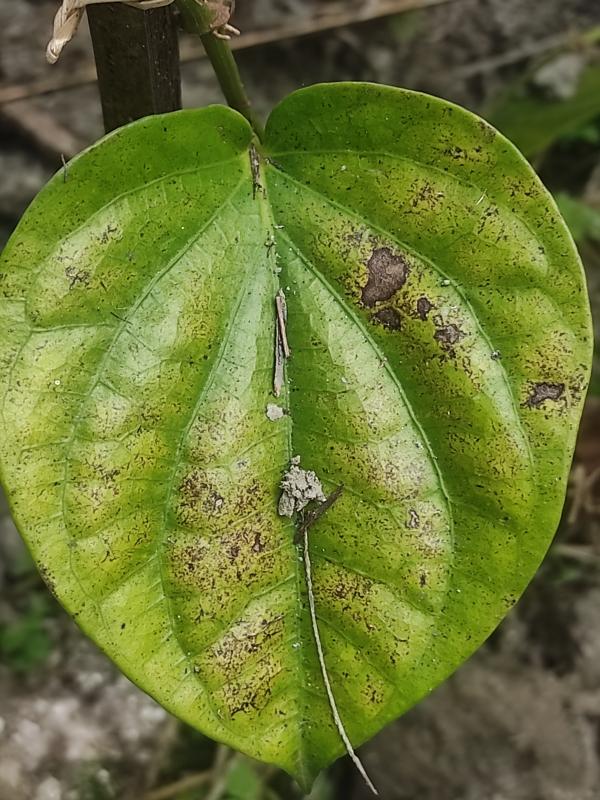
Label: Fungal_Brown_Spot_Disease